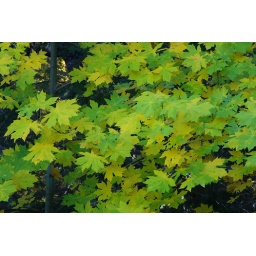
Fall colors in forest along road to Yosemite, October 2007